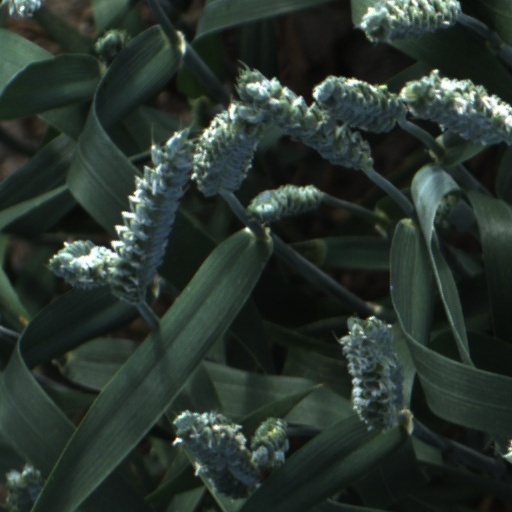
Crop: wheat